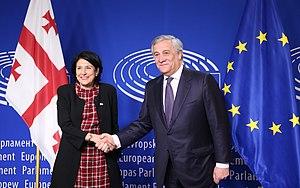
Cet article concerne l'année 2019 en Géorgie.